Forum Opéra

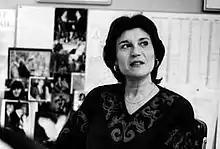

Forum Opéra is based on Swiss law according to articles 60 "et seq." of Swiss Civil Code of 10 December 1907.